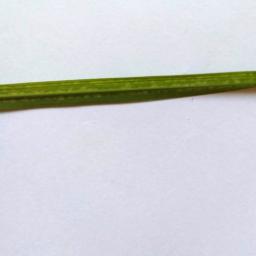
Label: Rice___Healthy